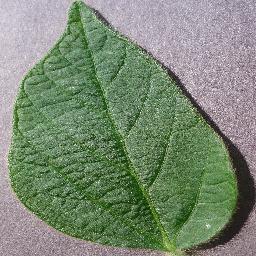
Label: Soybean___healthy